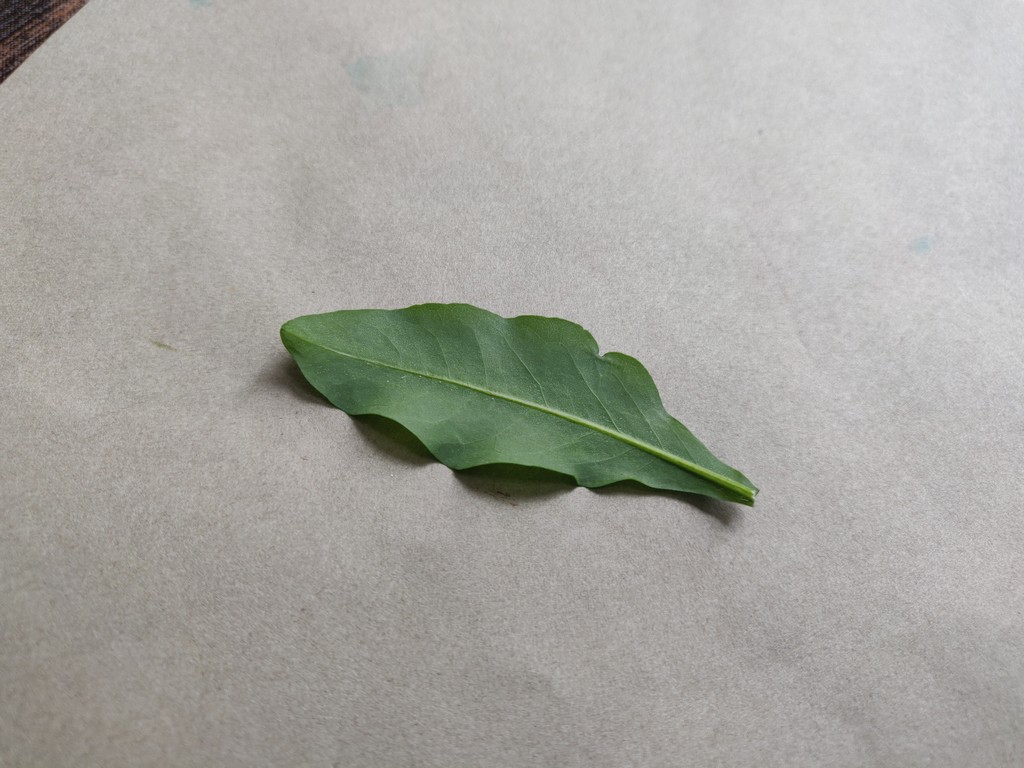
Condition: Healthy
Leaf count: single
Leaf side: back